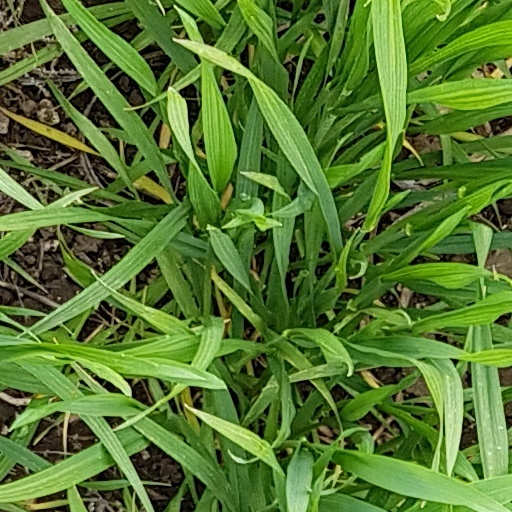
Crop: wheat